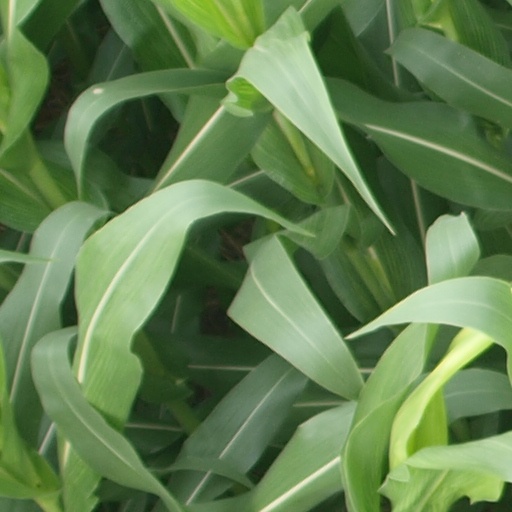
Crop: maize; corn